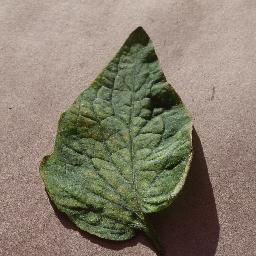
Label: Tomato___Spider_mites Two-spotted_spider_mite